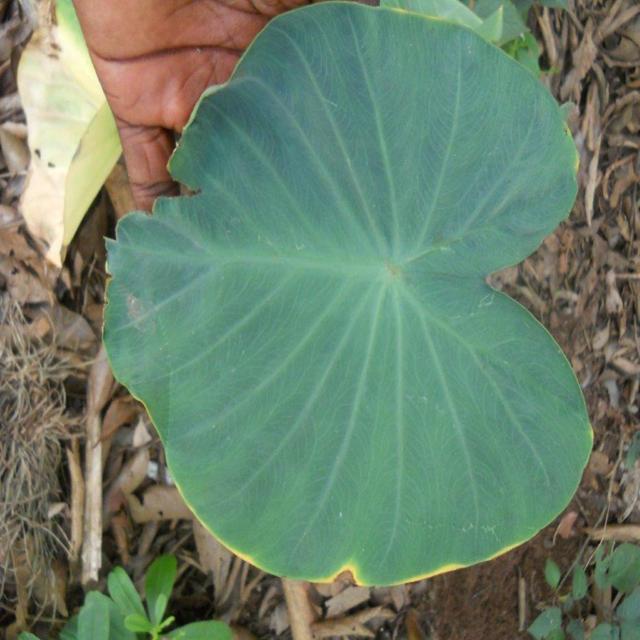
Label: Early_Blight